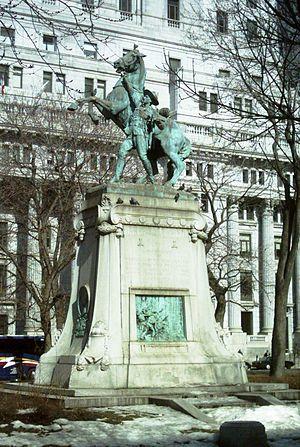
Monument aux héros de la guerre des Boers (1907), sculpture de George William Hill constituant le seul monument équestre à Montréal